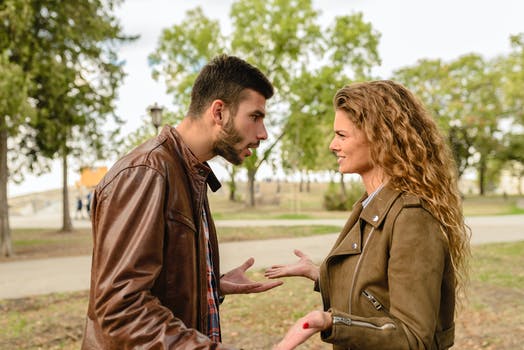
Label: No Watermark